Sonning Lock

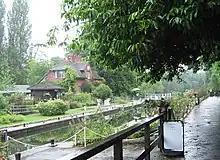
Gardens at Sonning Lock.

A weir at Sonning is recorded as belonging to the Blunte family in the 15th century. This was associated with the mill and fisheries and mention is made of a "Locke-heise" at this time. The flash lock was replaced in 1773 by the pound lock. This was the highest upstream of the eight locks constructed after the Thames and Isis Navigation Act 1750 (24 Geo. 2. c. 8). It was commissioned in 1771 but took two years to build. Fir wood was originally used for these locks, but this decayed very quickly and was replaced at Sonning by oak in 1787. Repairs took place in 1827 when the old flash lock was brought back temporarily into use. By this time a lock house had been built.